Miami Hurricanes men's basketball

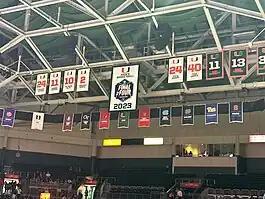
Miami's 2023 NCAA Tournament Final Four banner at the Watsco Center

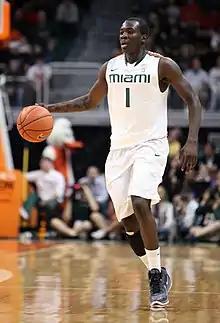
Durand Scott, ACC All-Rookie Team in 2010

In his second season, Larrañaga led the Hurricanes to arguably their best season since the Rick Barry era. They won the ACC regular-season title (the first time in 11 years, and only the fourth time in 32 years, that a team from North Carolina had not won at least a share of the title). The highlight of the season was an unprecedented 90–63 rout of #1 ranked Duke. That win was Miami's first-ever defeat of a top-ranked team, and the largest margin of defeat for a #1 team ever.